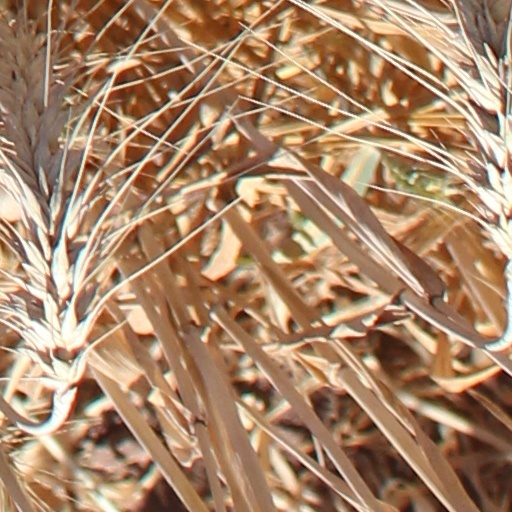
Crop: wheat